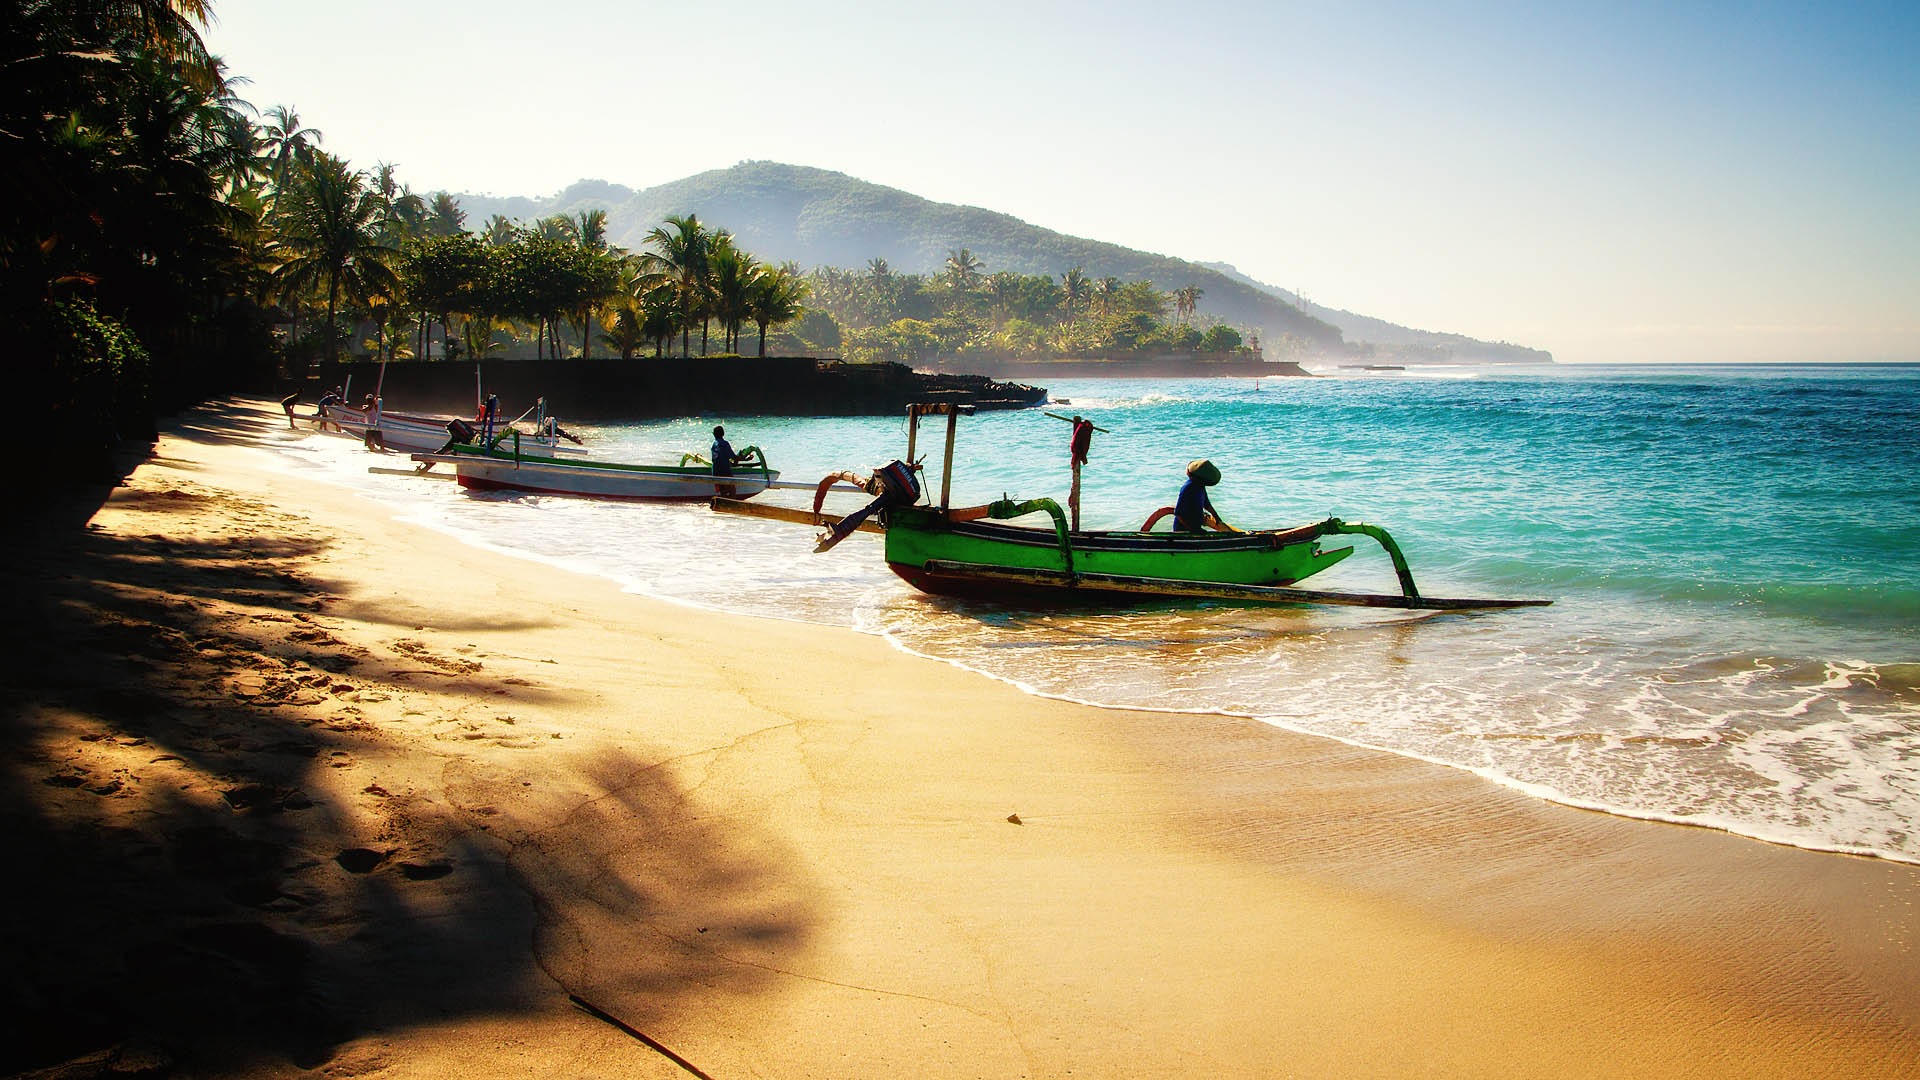
beach, sea, coast, water, sand, ocean, boat, morning, shore, wave, vacation, travel, boot, vehicle, holiday, bay, asia, body of water, boats, indonesia, bali, more